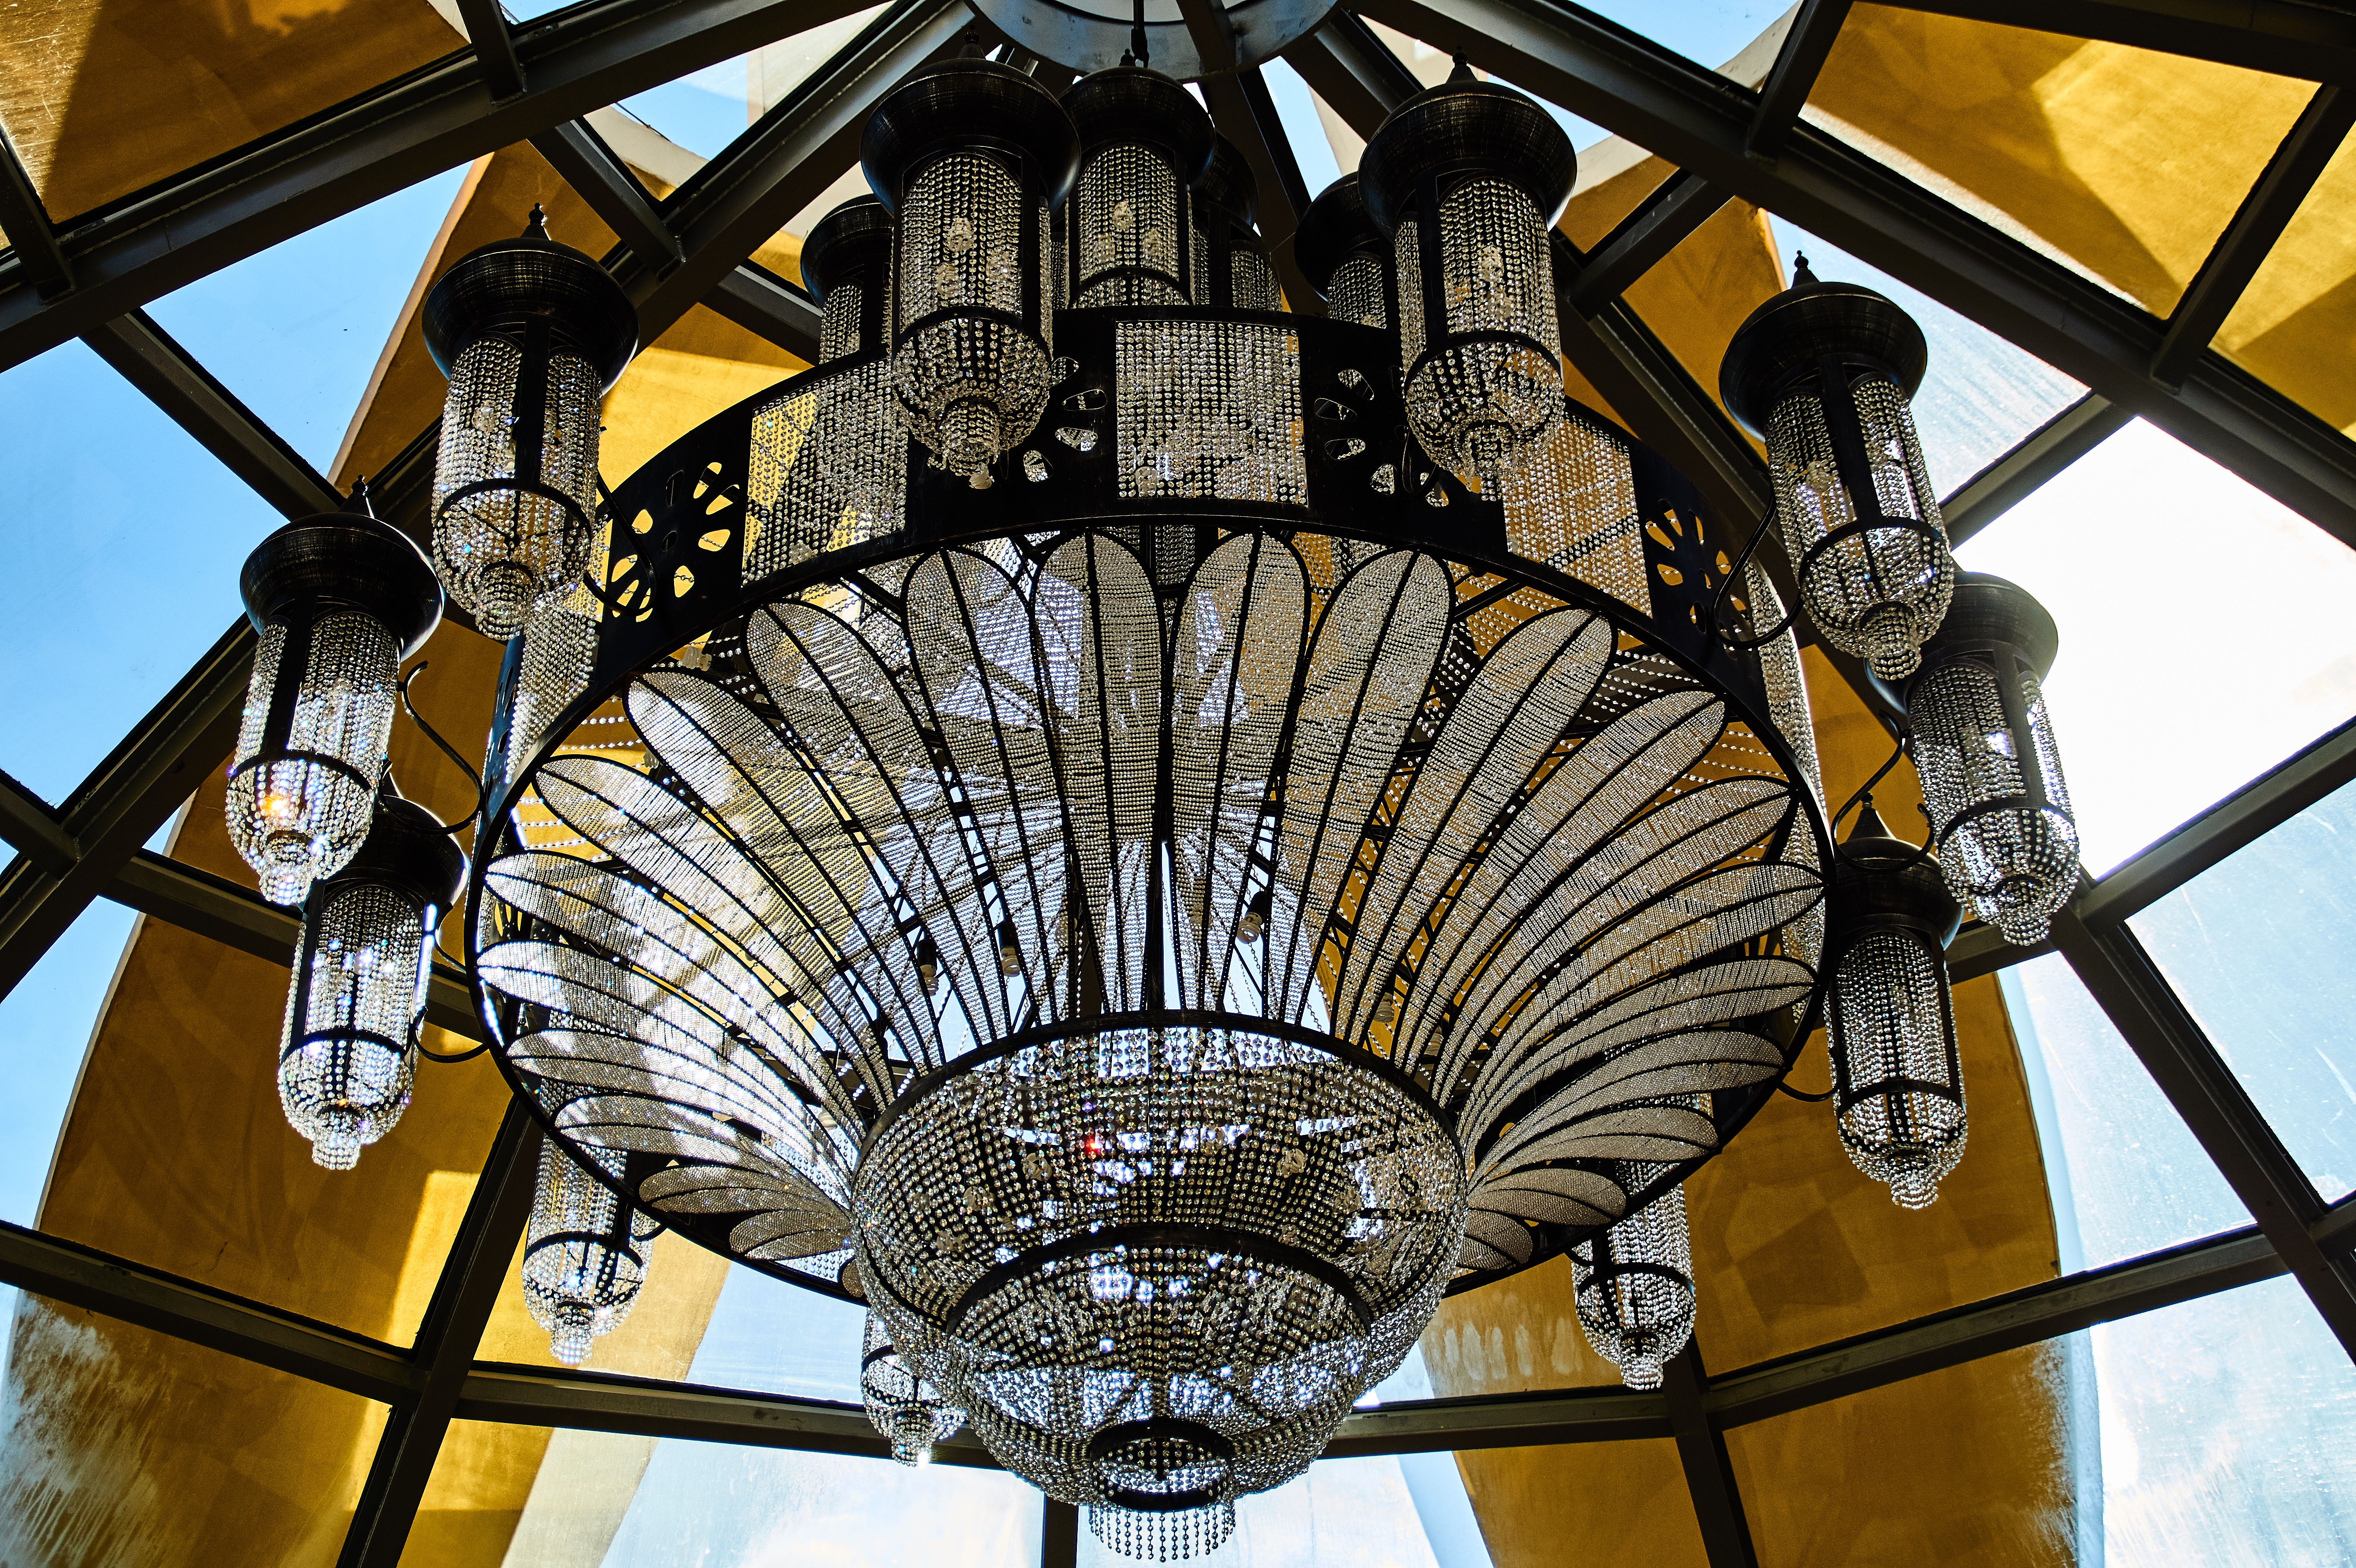
window, glass, ceiling, lighting, material, stained glass, symmetry, light fixture, chandelier, lobby, daylighting, entrance hall